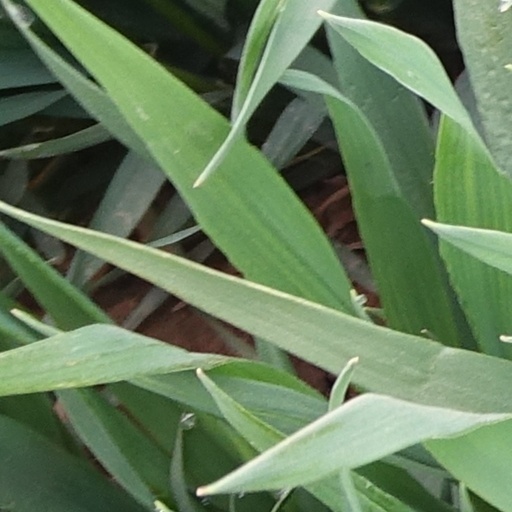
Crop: wheat